Lionel Palairet

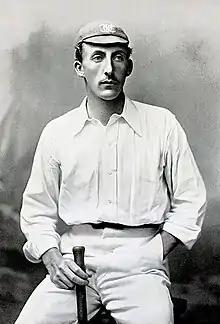
Palairet n about 1895

Lionel Charles Hamilton Palairet (27 May 1870 – 27 March 1933) was an English amateur cricketer who played for Somerset and Oxford University. A graceful right-handed batsman, he was selected to play Test cricket for England twice in 1902. Contemporaries judged Palairet to have one of the most attractive batting styles of the period. His obituary in "The Times" described him as "the most beautiful batsman of all time". An unwillingness to tour during the English winter limited Palairet's Test appearances; contemporaries believed he deserved more Test caps.